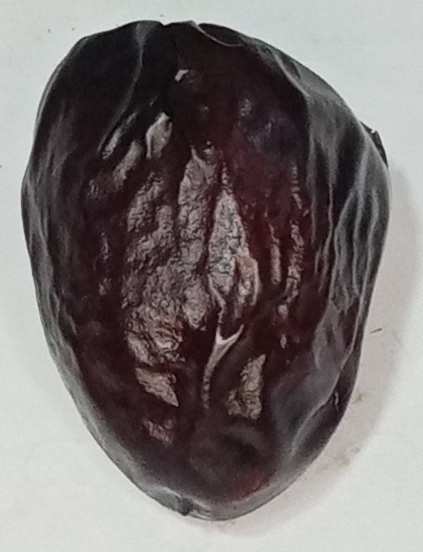
Variety: kupro
Size: large
Grade: grade-2